Three Days Grace

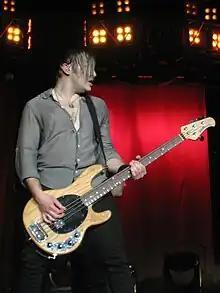
Brad Walst performing in 2010

"Life Starts Now" debuted at No. 3 on the "Billboard" 200, the band's highest chart position to date, and sold 79,000 copies in its first week. The album was met with mixed reviews. Ben Rayner of the "Toronto Star" gave the album a negative review calling the album "shallow" and criticized it for sounding the same as their previous records. According to James Christopher Monger of AllMusic, "Life Starts Now" "...continues the theme of "One-X", Gontier's personal demons, but with a 'hint of sunlight'." He complimented the album, however, saying it served "a competent flurry of fist-bump anthems and world-weary, mid-tempo rockers". The album was nominated for Rock Album of the Year at the 2010 Juno Awards, but lost to "Billy Talent III".